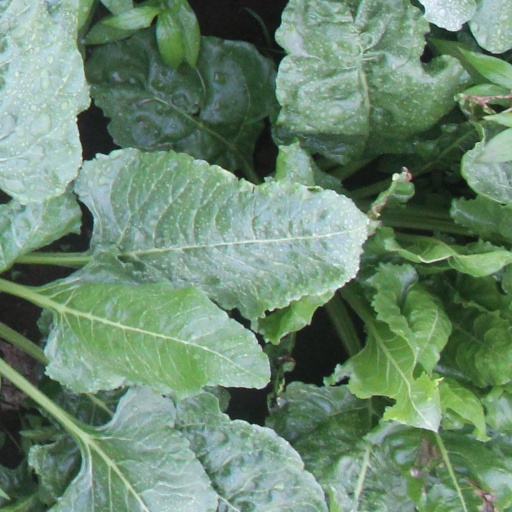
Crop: sugar beet